Describe the emotion expressed in this image:  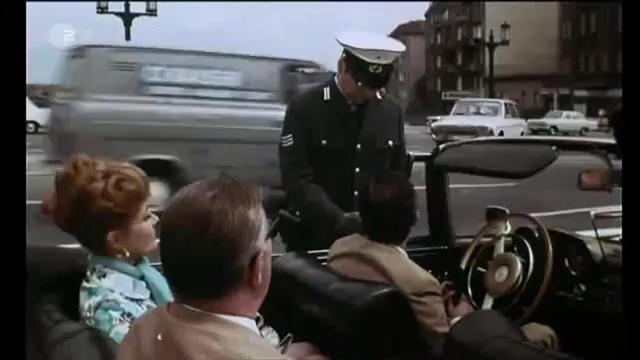
This person displays Suffering, valence and arousal with low intensity.